The Phoenix and the Turtle

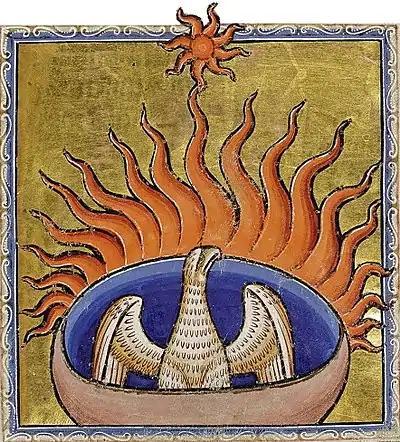
A dying-and-reborn phoenix, depicted in the Aberdeen Bestiary

"Love's Martyr: or Rosalins Complaint. Allegorically shadowing the truth of Loue, in the constant Fate of the Phoenix and Turtle. A Poeme enterlaced with much varietie and raritie; now first translated out of the venerable Italian Torquato Caeliano, by Robert Chester. With the true legend of famous King Arthur the last of the nine Worthies, being the first Essay of a new Brytish Poet: collected out of diuerse Authenticall Records. To these are added some new compositions of seuerall moderne Writers whose names are subscribed to their seuerall workes, vpon the first subiect viz. the Phoenix and Turtle."